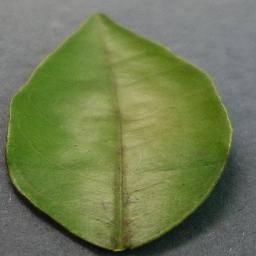
Label: Orange___Haunglongbing_(Citrus_greening)